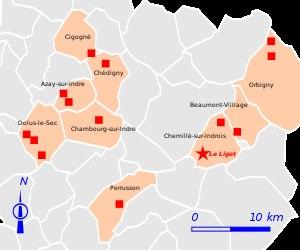
La chartreuse du Liget est un ancien monastère de chartreux, sis à Chemillé-sur-Indrois, dans le département français d'Indre-et-Loire en région Centre-Val de Loire.
La Corroirie est un fief féodal fortifié, dépendant de la chartreuse du Liget toute proche, sur la commune de Chemillé-sur-Indrois, dans le département français d'Indre-et-Loire en région Centre-Val de Loire.